FC Flora

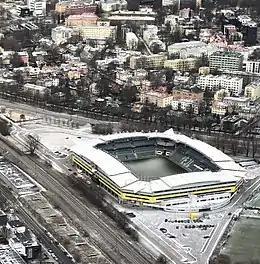
Lilleküla Stadium, December 2021

In 2001, a new era began for Flora as the club moved to the new Lilleküla Stadium and Rüütli was replaced by Arno Pijpers. Under Pijpers, Flora won three consecutive Meistriliiga titles in 2001, 2002 and 2003. In the 2003 season, Flora won the league without losing a single league match, extending their unbeaten run from the previous season to 37, while Tor Henning Hamre scored a record 39 goals in a season. Pijpers left Flora in September 2004, before the end of the 2004 season, and was replaced by Janno Kivisild. The team failed to defend the league title for another season, finishing in third place.